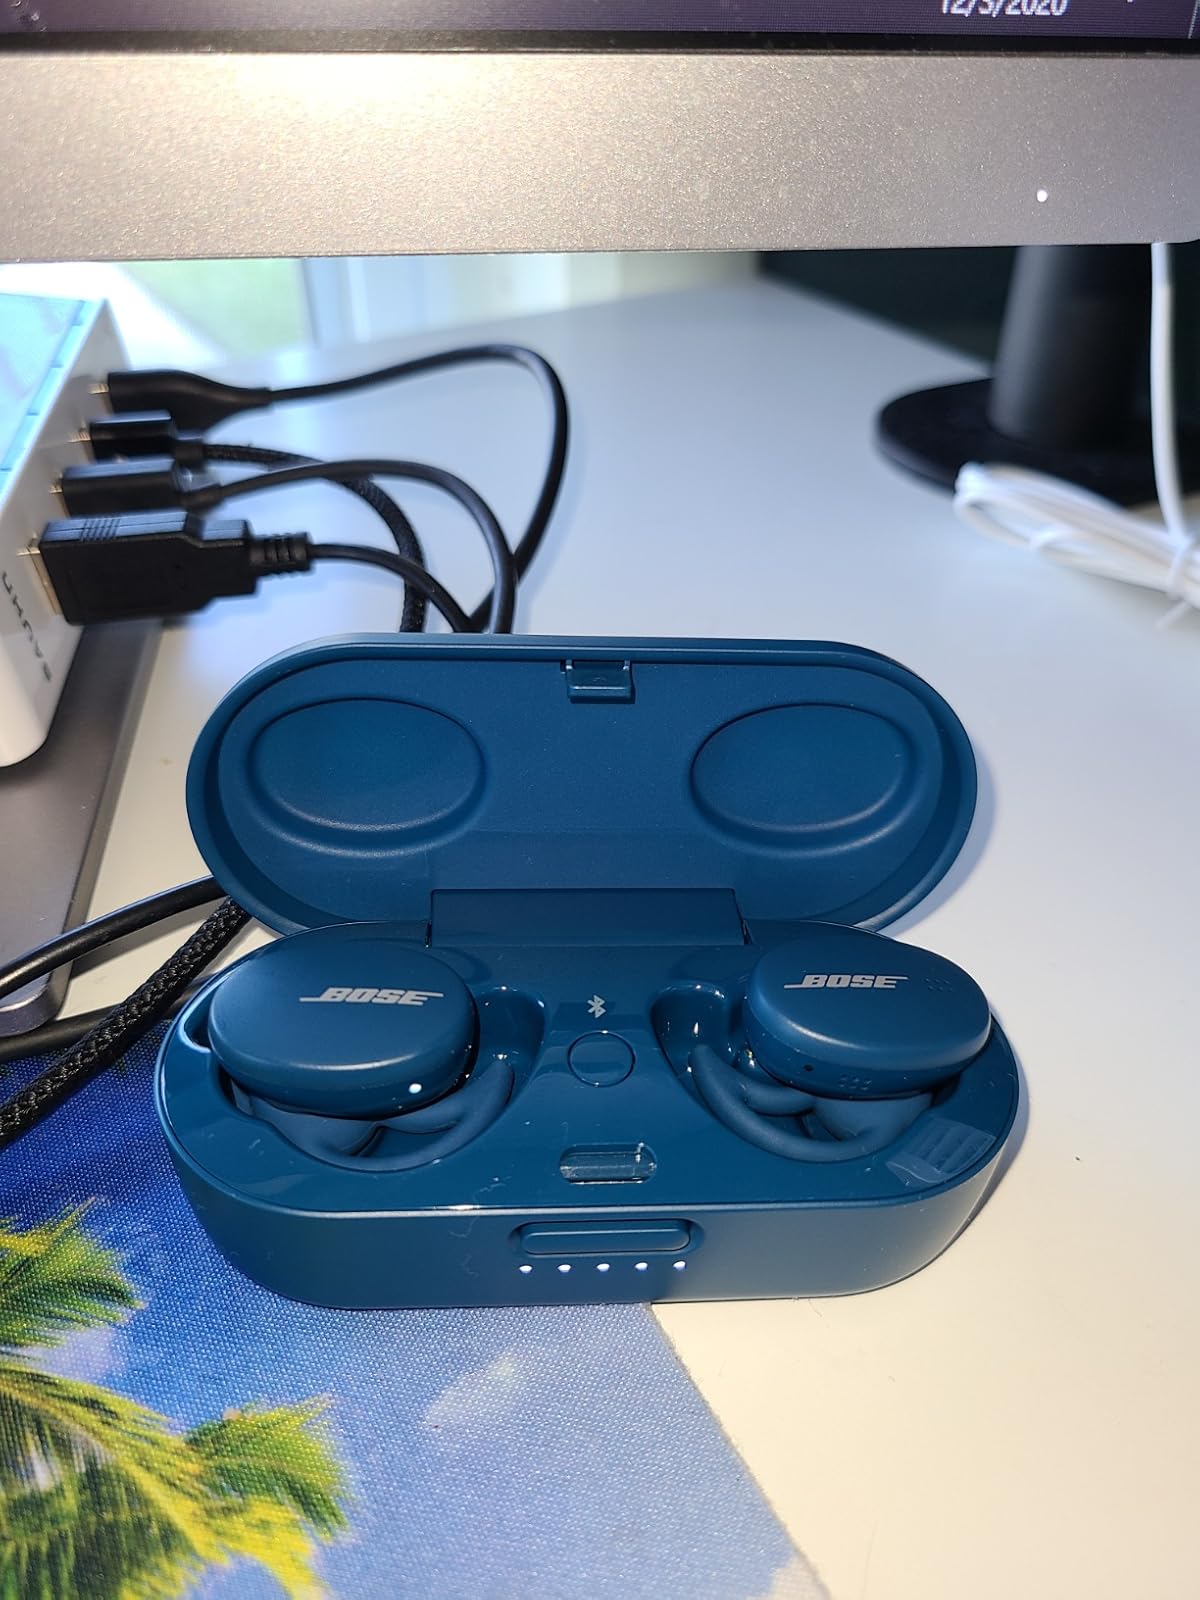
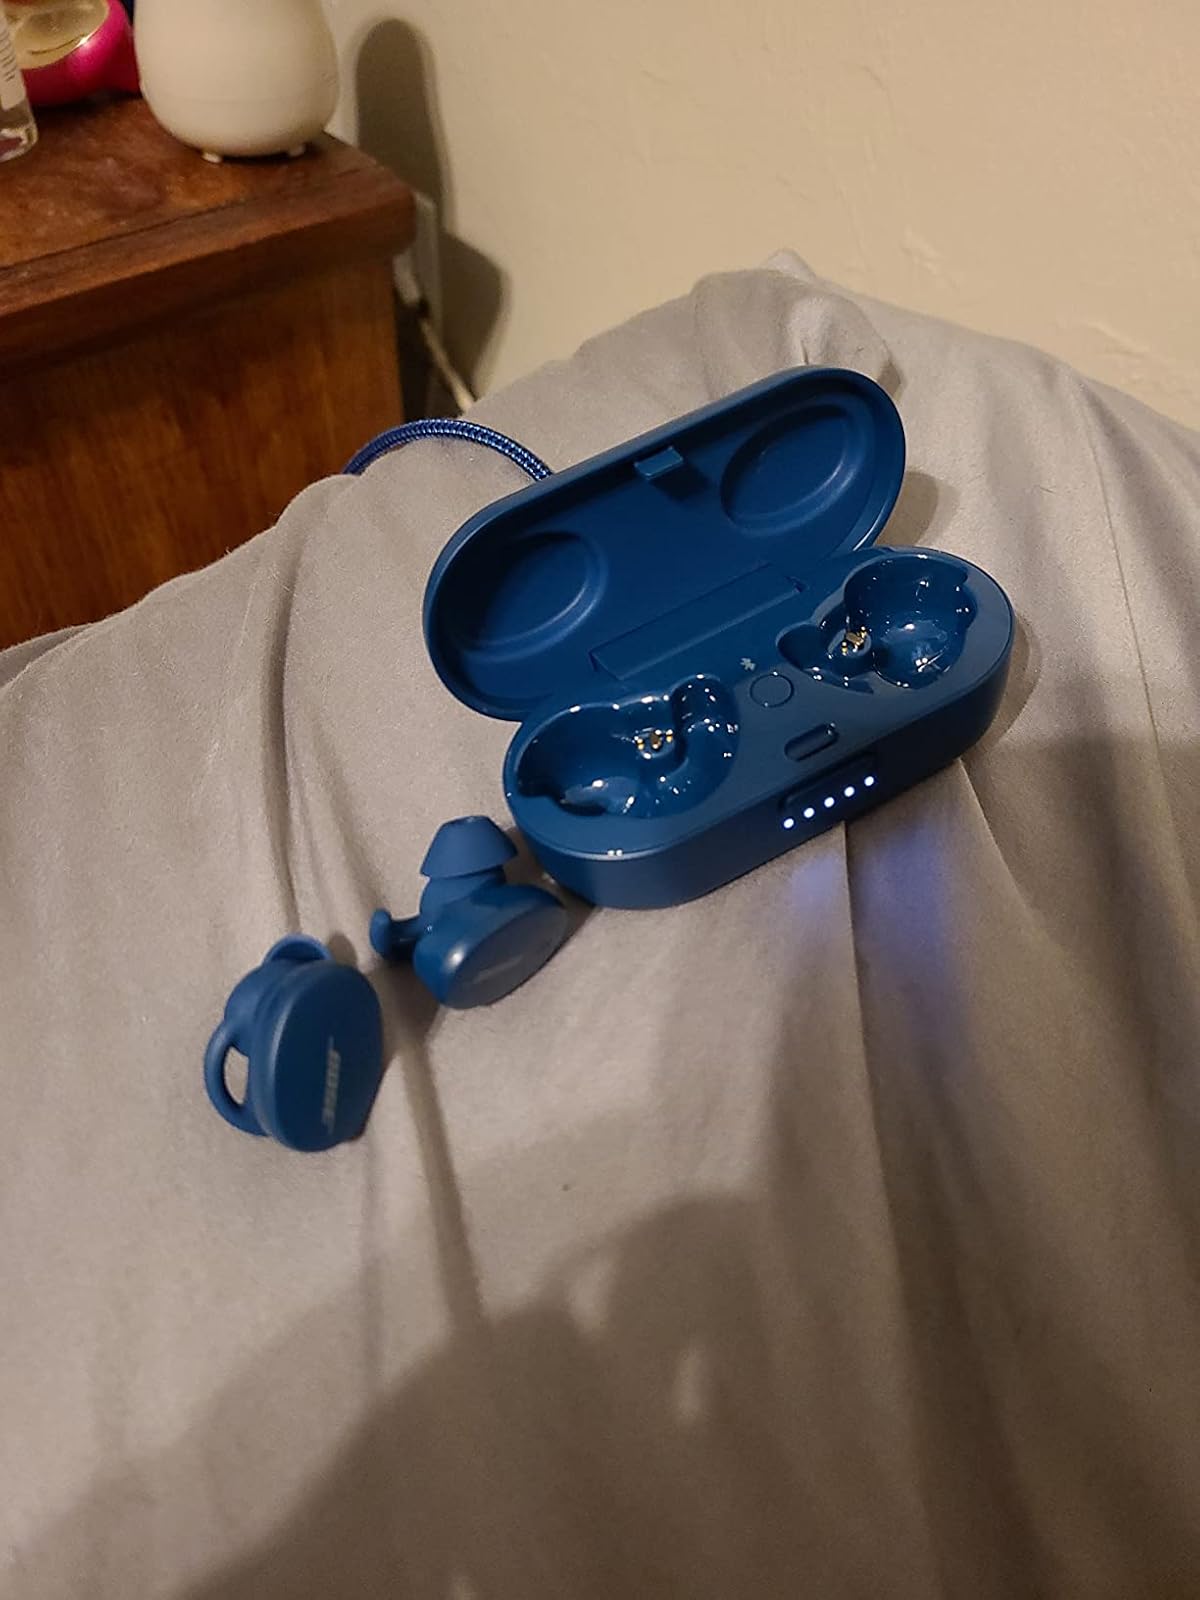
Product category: earbuds
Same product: yes